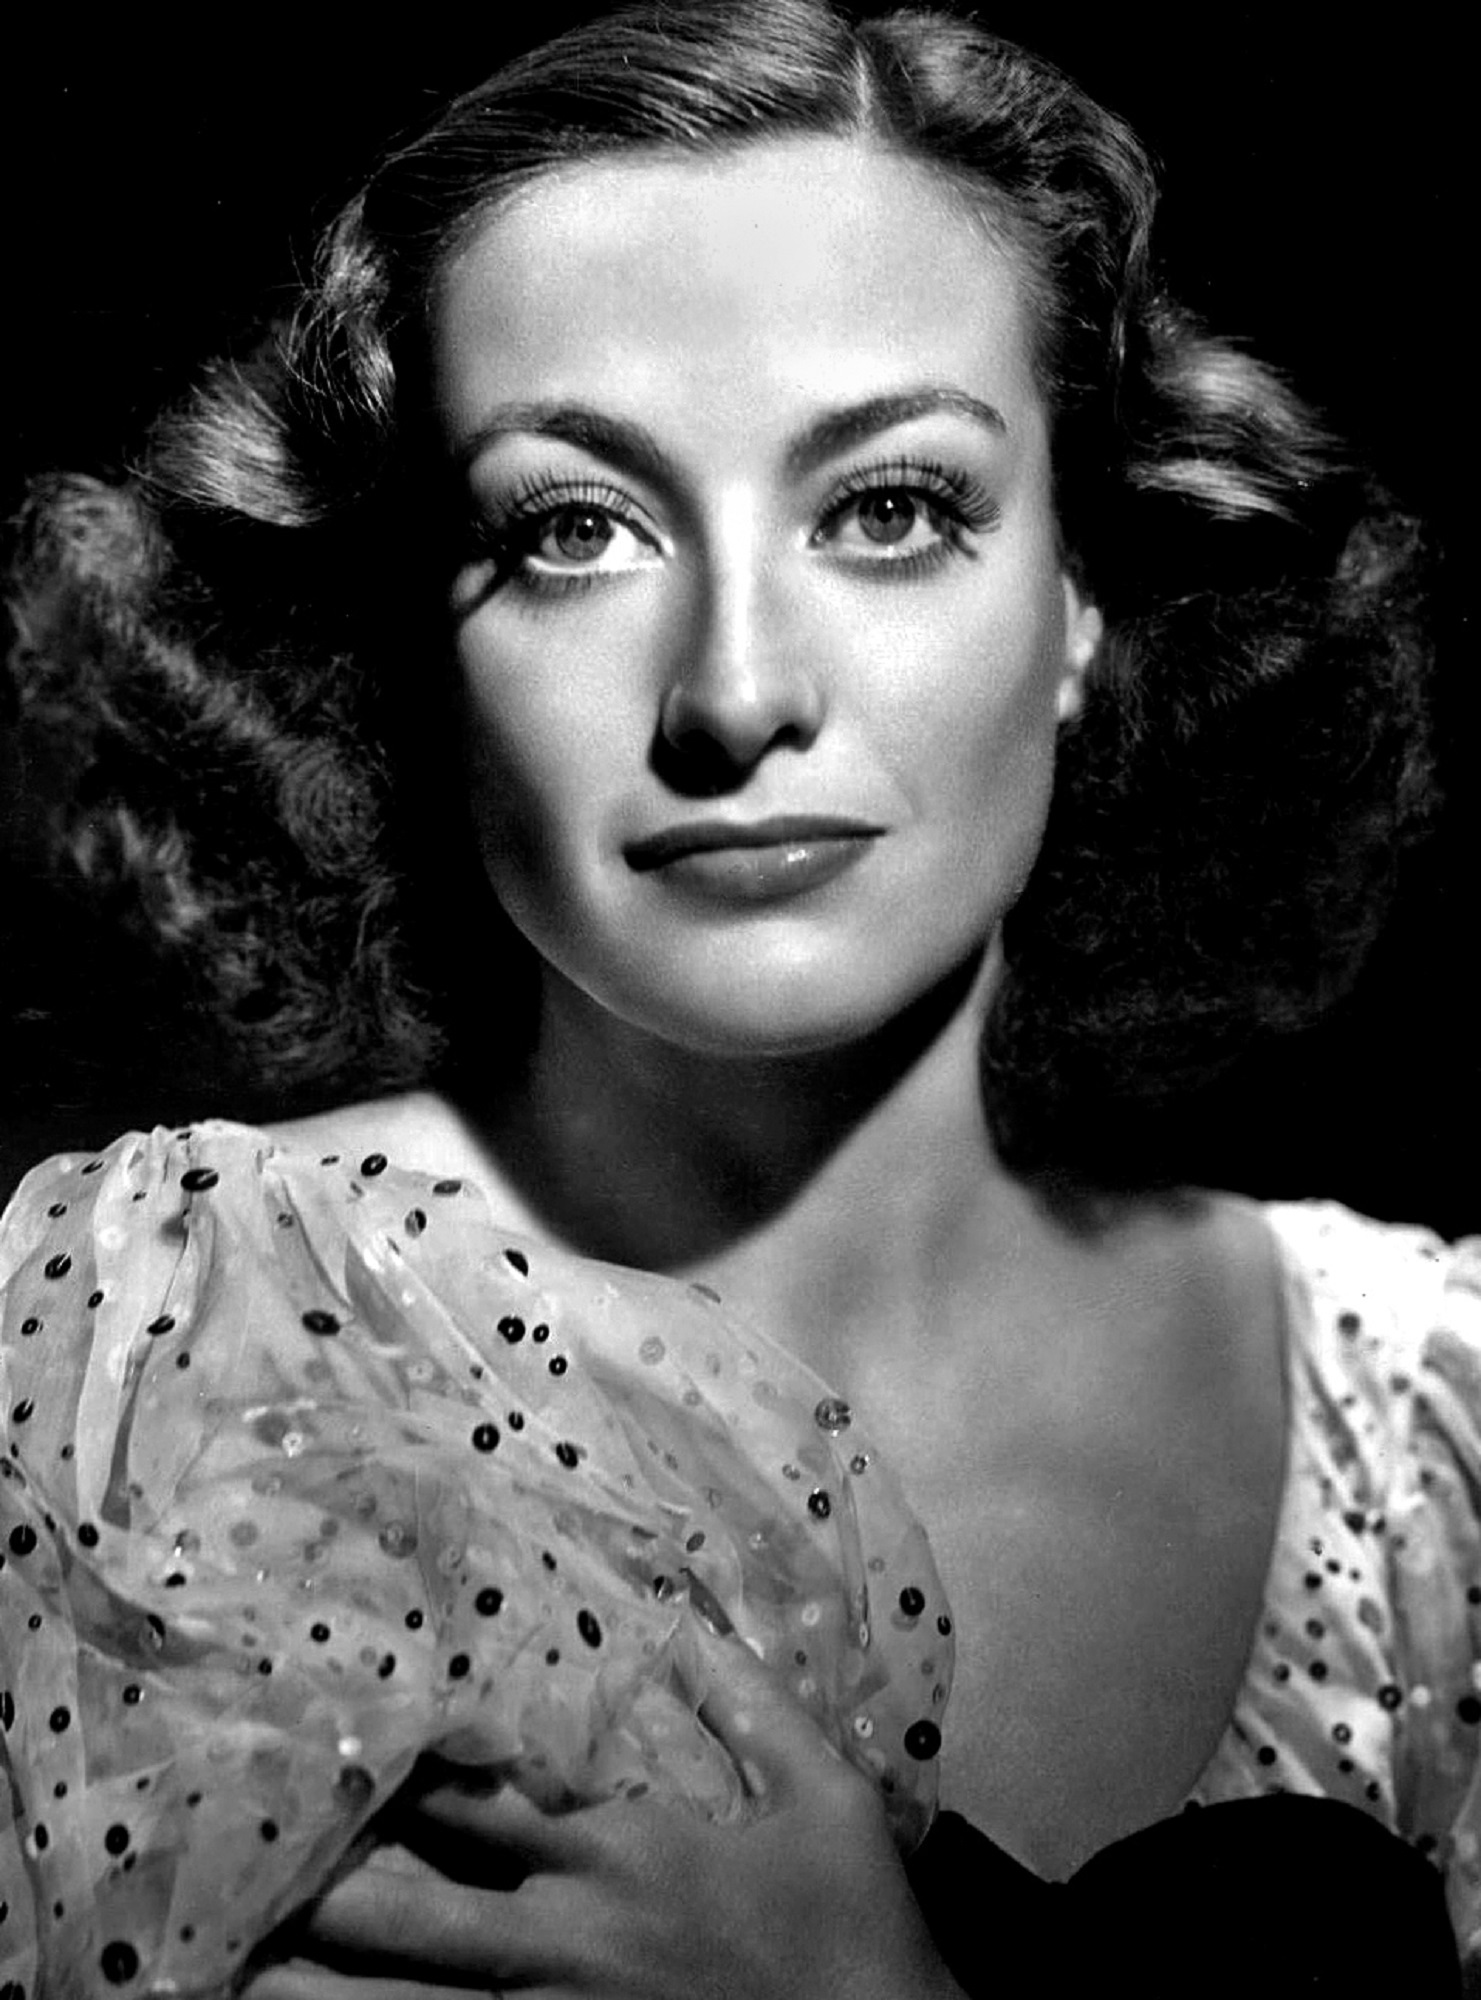
person, black and white, hair, photography, vintage, star, hollywood, portrait, model, studio, nostalgia, monochrome, lady, hairstyle, face, beauty, cinema, classic, movie, actress, photo shoot, monochrome photography, portrait photography, art model, supermodel, motion picture, silver screen, joan crawford